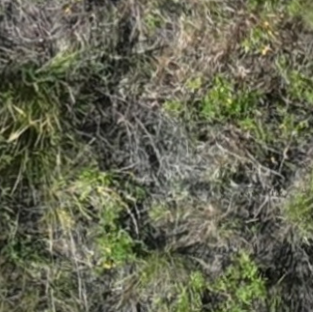
Month: july
Dye color: blue
Dye concentration: low